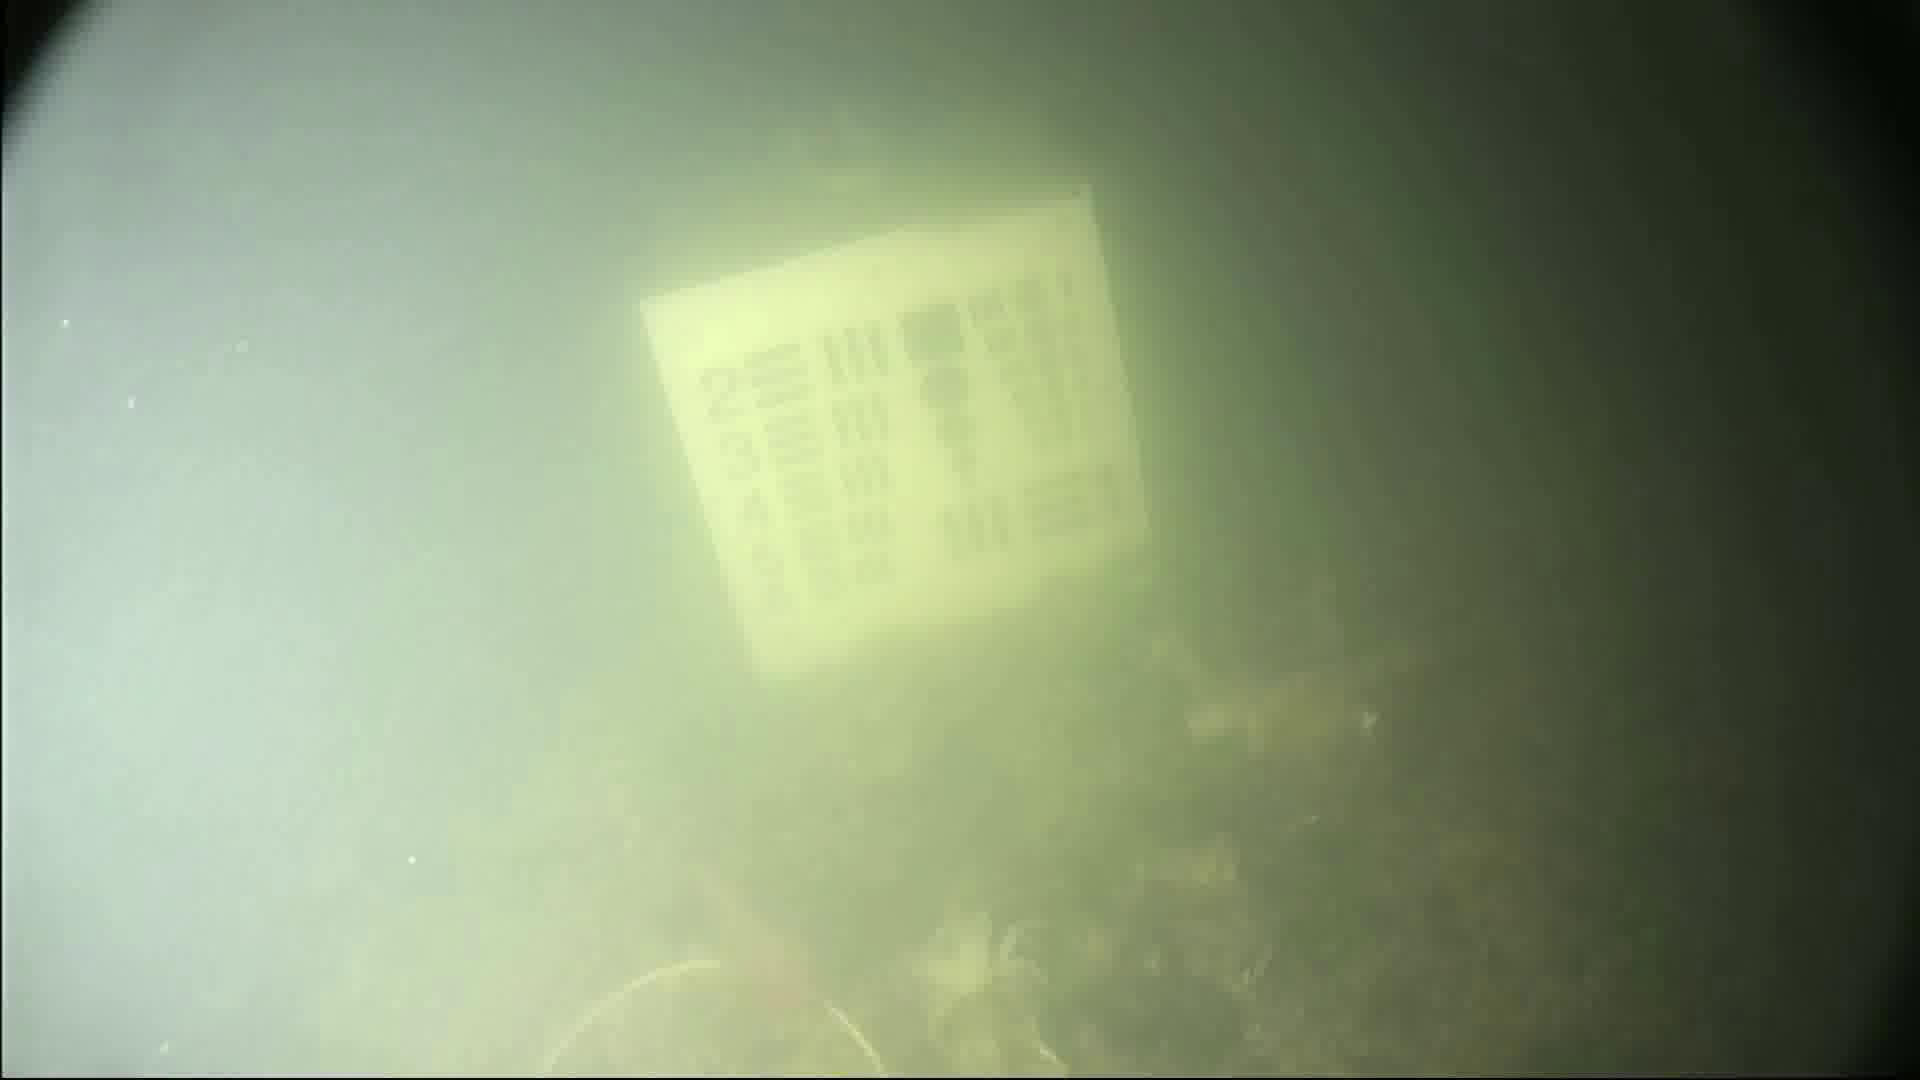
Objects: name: crab
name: fish